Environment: real
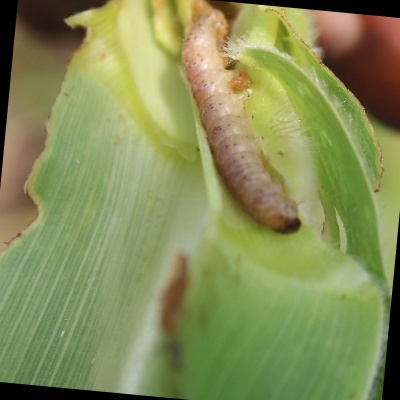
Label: fall_armyworm